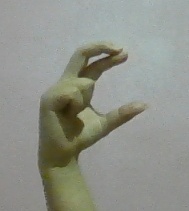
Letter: thal